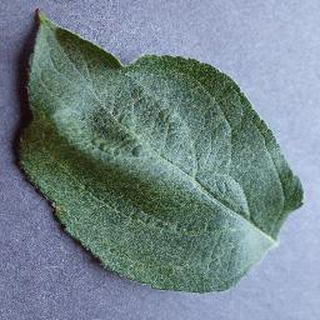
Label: healthy_apple